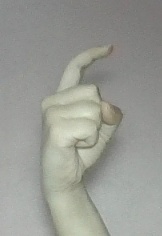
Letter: ra